Venues of the 1994 Winter Olympics

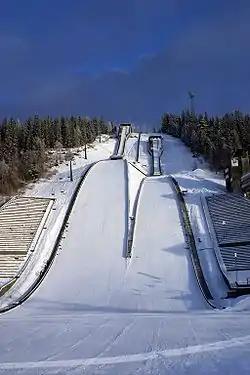
Lysgårdsbakken has hosted the Nordic Tournament several times.

Hamar Olympic Hall hosted the World Allround Speed Skating Championships for Men and the UCI Track Cycling World Championships in 1993. Following the Games, it has hosted the World Allround Speed Skating World Championships in 1999, 2004 and 2009. The venue also hosted the World Sprint Speed Skating Championships in 1997, 2002 and 2007, and the World Single Distance Championships in 1996.